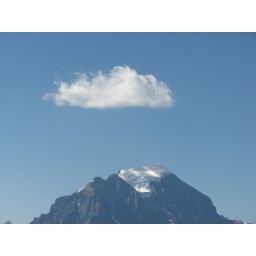
single cloud over mountain